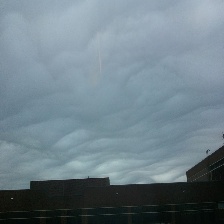
Cloud type: Altostratus